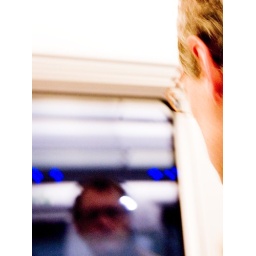
travelling home by train, mirroring myself in the window